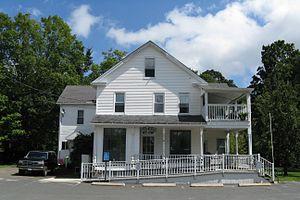
Chesterfield est une ville américaine située dans le comté de Hampshire dans l’État du Massachusetts.